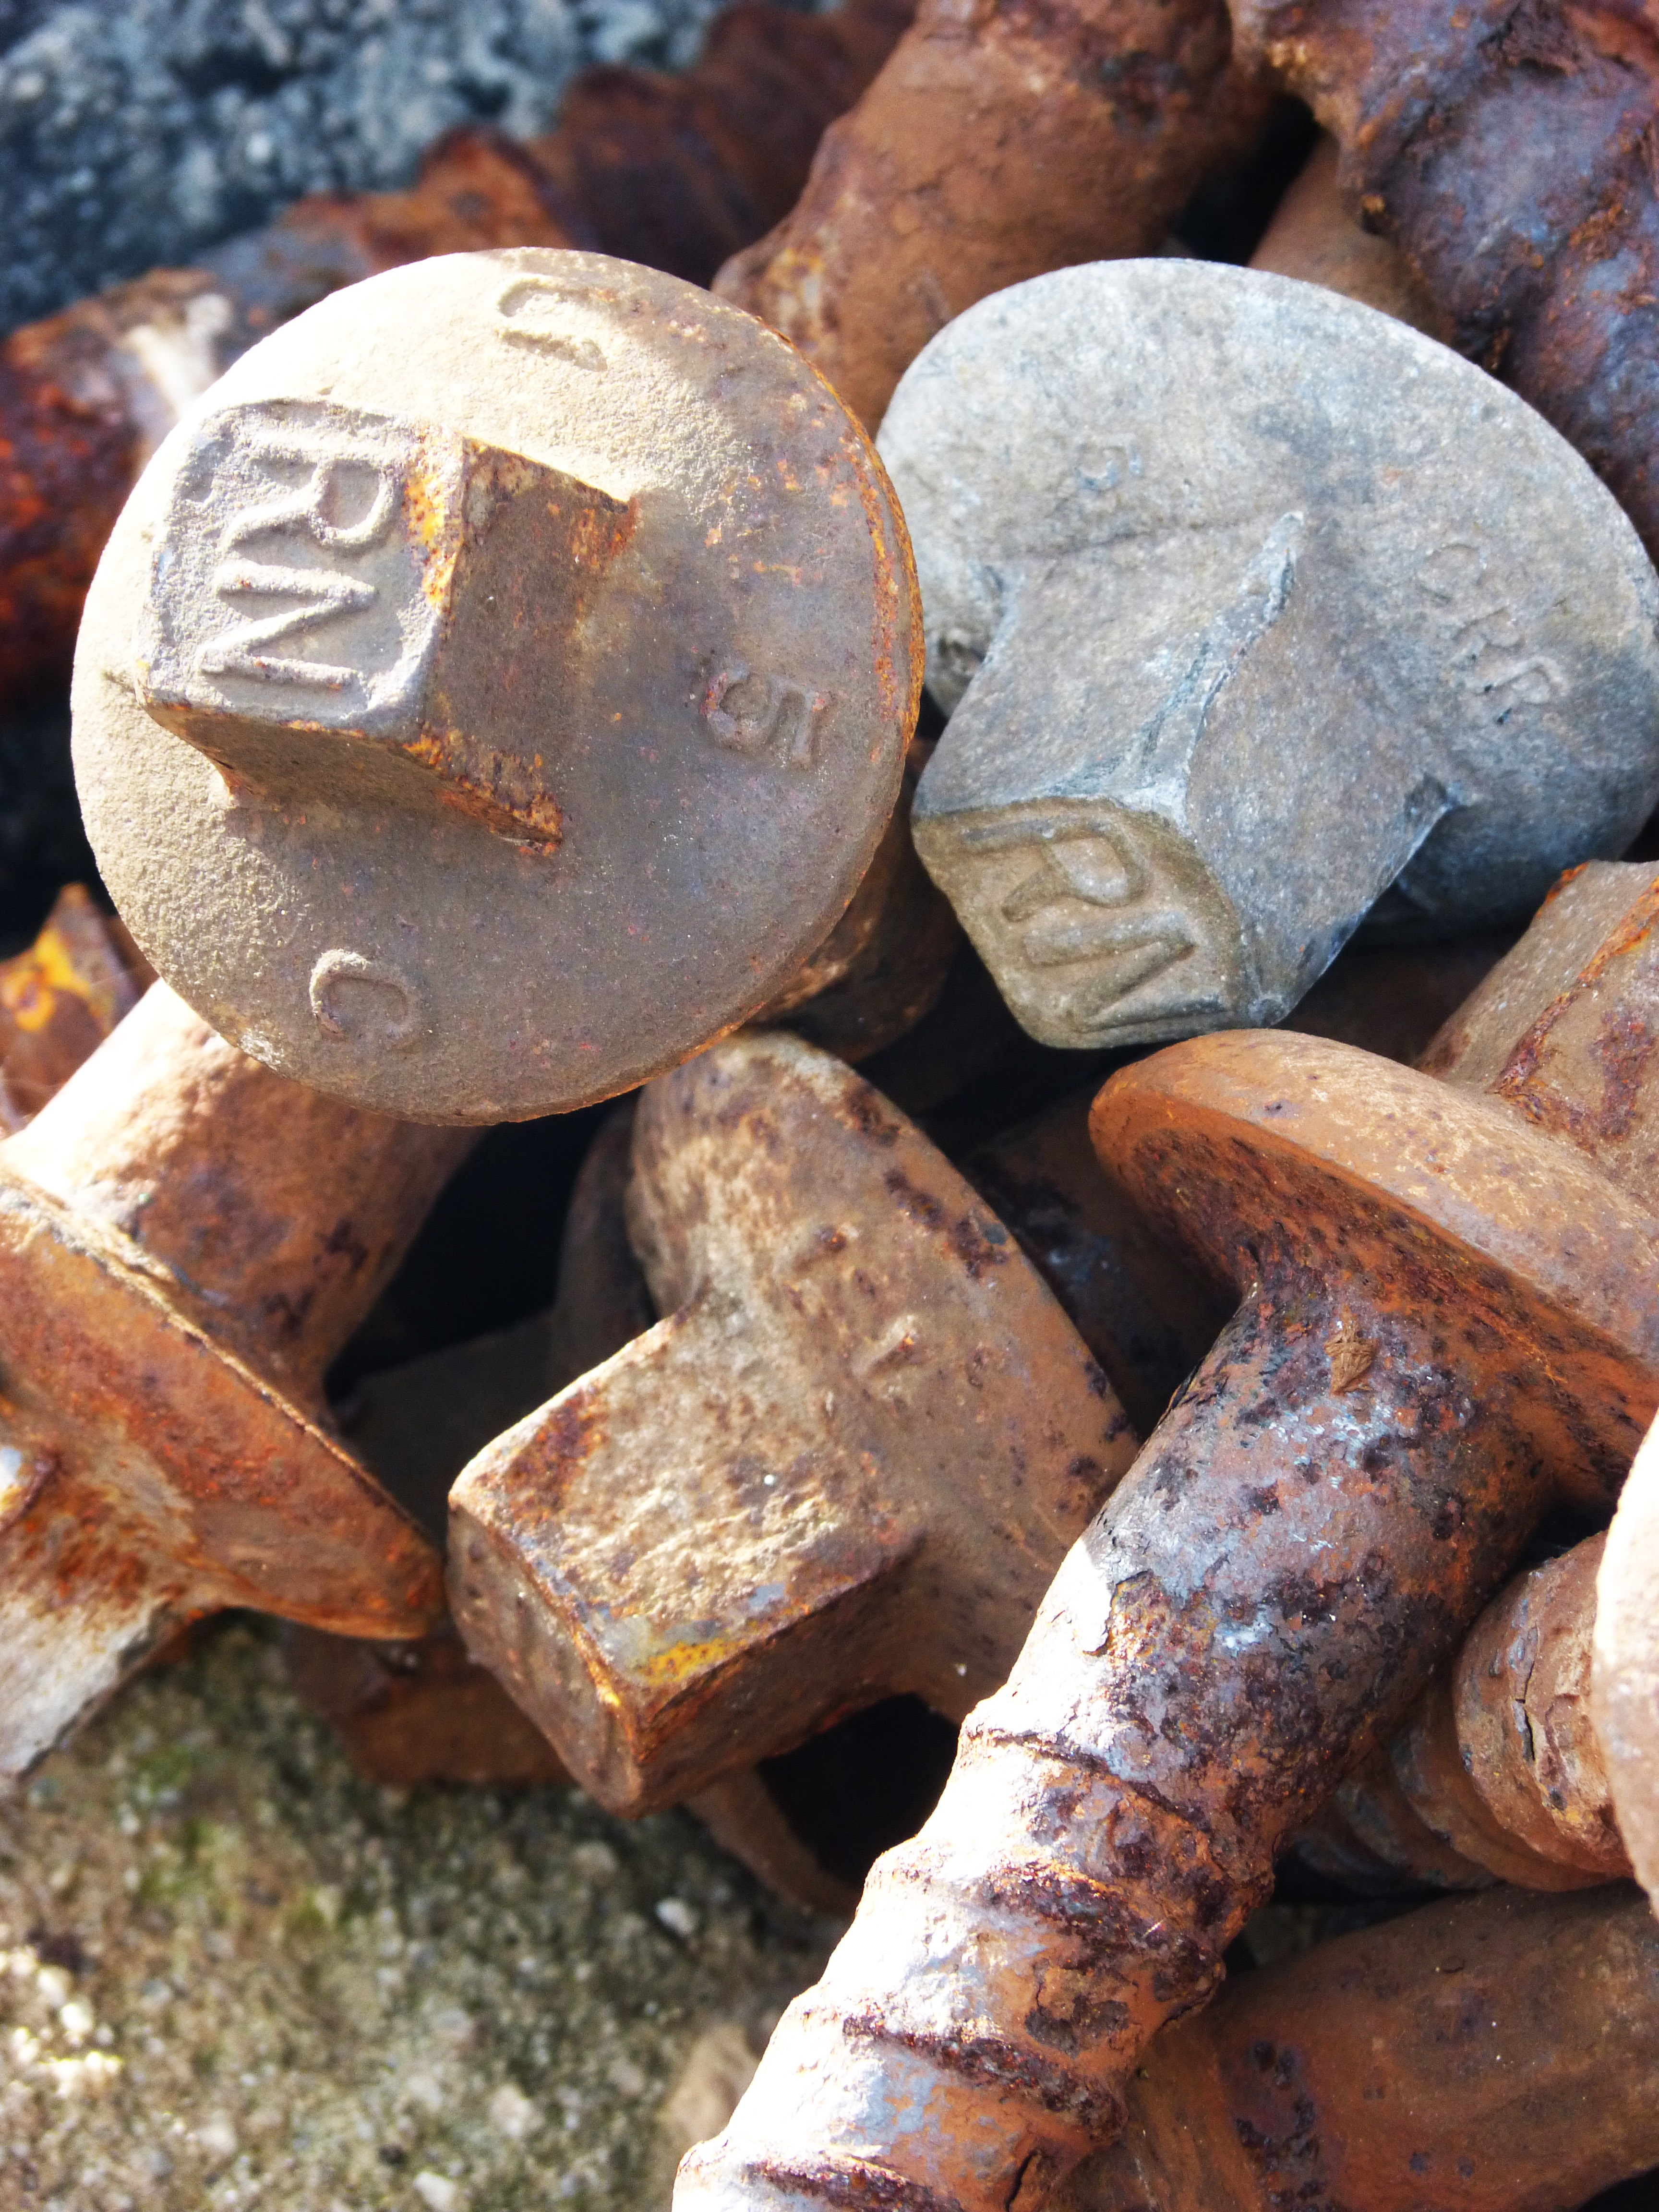
wood, trunk, train, produce, soil, material, carving, oxide, sleepers, screws, pathways